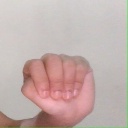
अक्षर: ठ